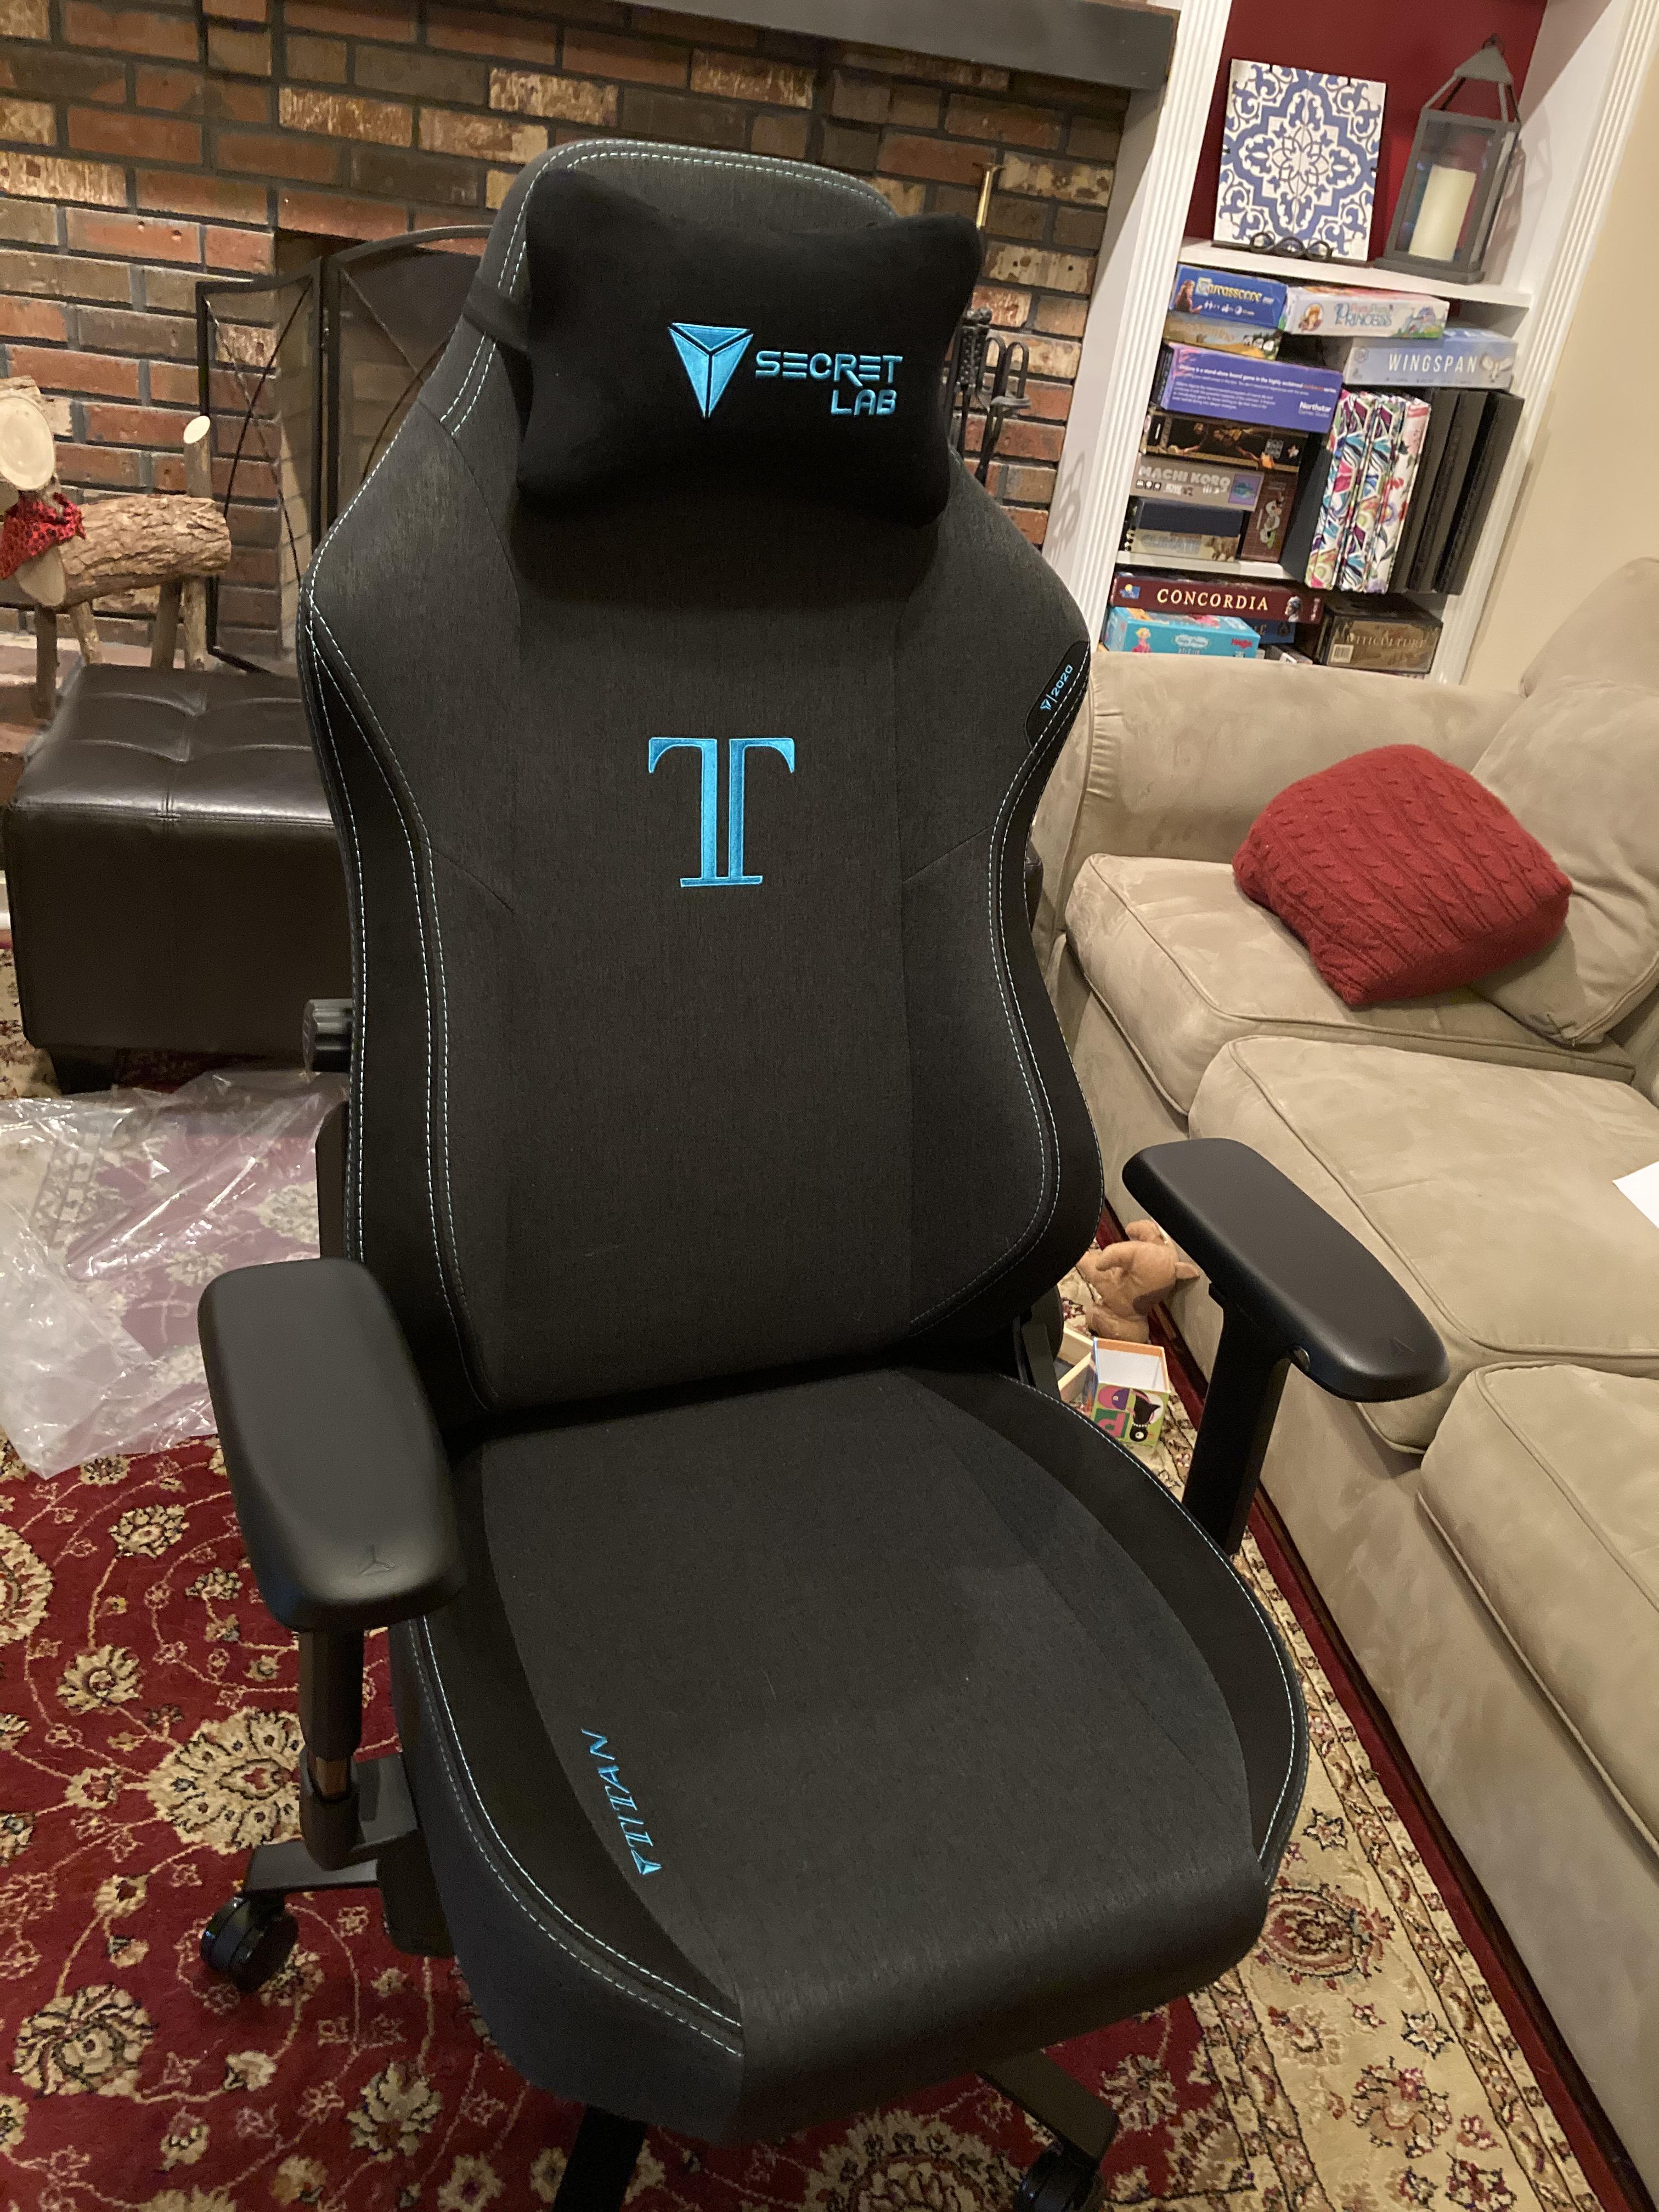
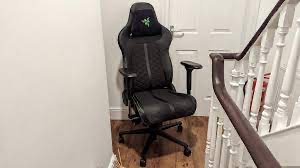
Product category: items_chair
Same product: no